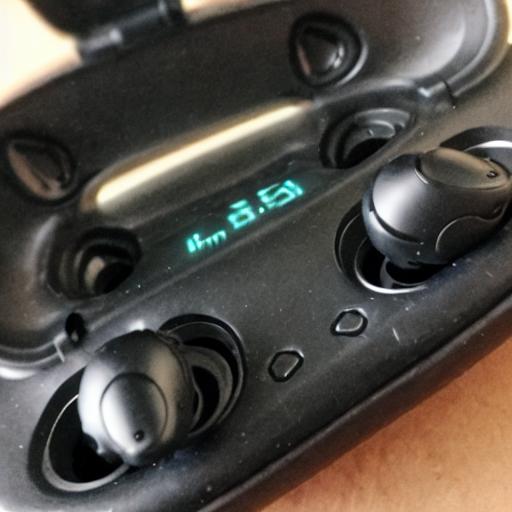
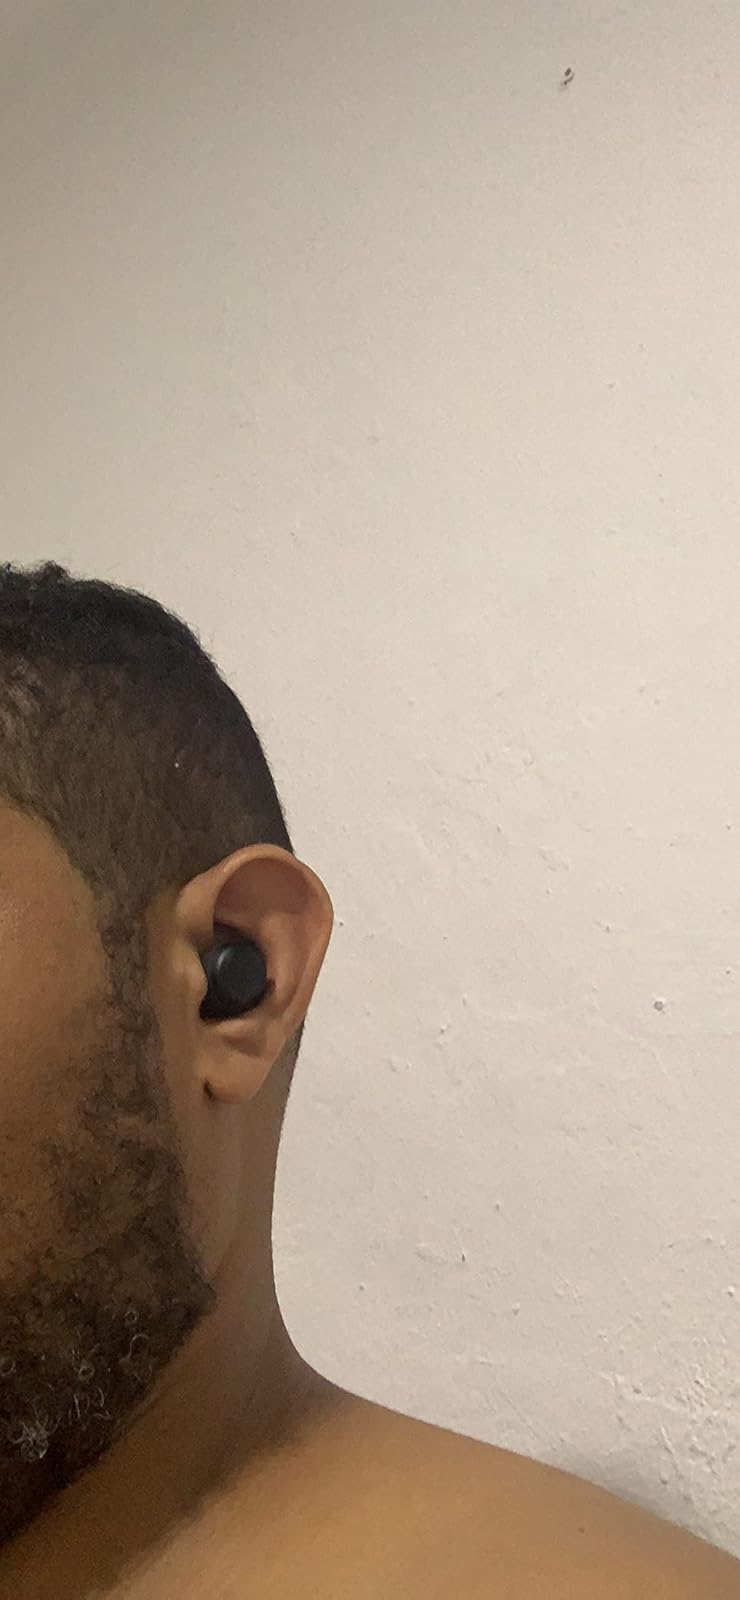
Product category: earbuds
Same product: no